River Wnion

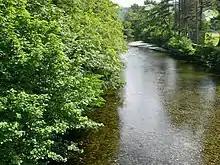
Wnion in Dolgellau

The River Wnion is a river in the southeast of Gwynedd, Wales. It begins high on the slopes of Aran Benllyn about five miles south of Lanuwchllyn and flows south-west into the River Mawddach near Cymer Abbey. It flows past several villages, including and Bontnewydd, where a bridge crosses over the river that dates from the 18th century. It then flows to Dolgellau where another locally famous bridge, known as "Y Bont Fawr". Its total length is approximately 12 miles.